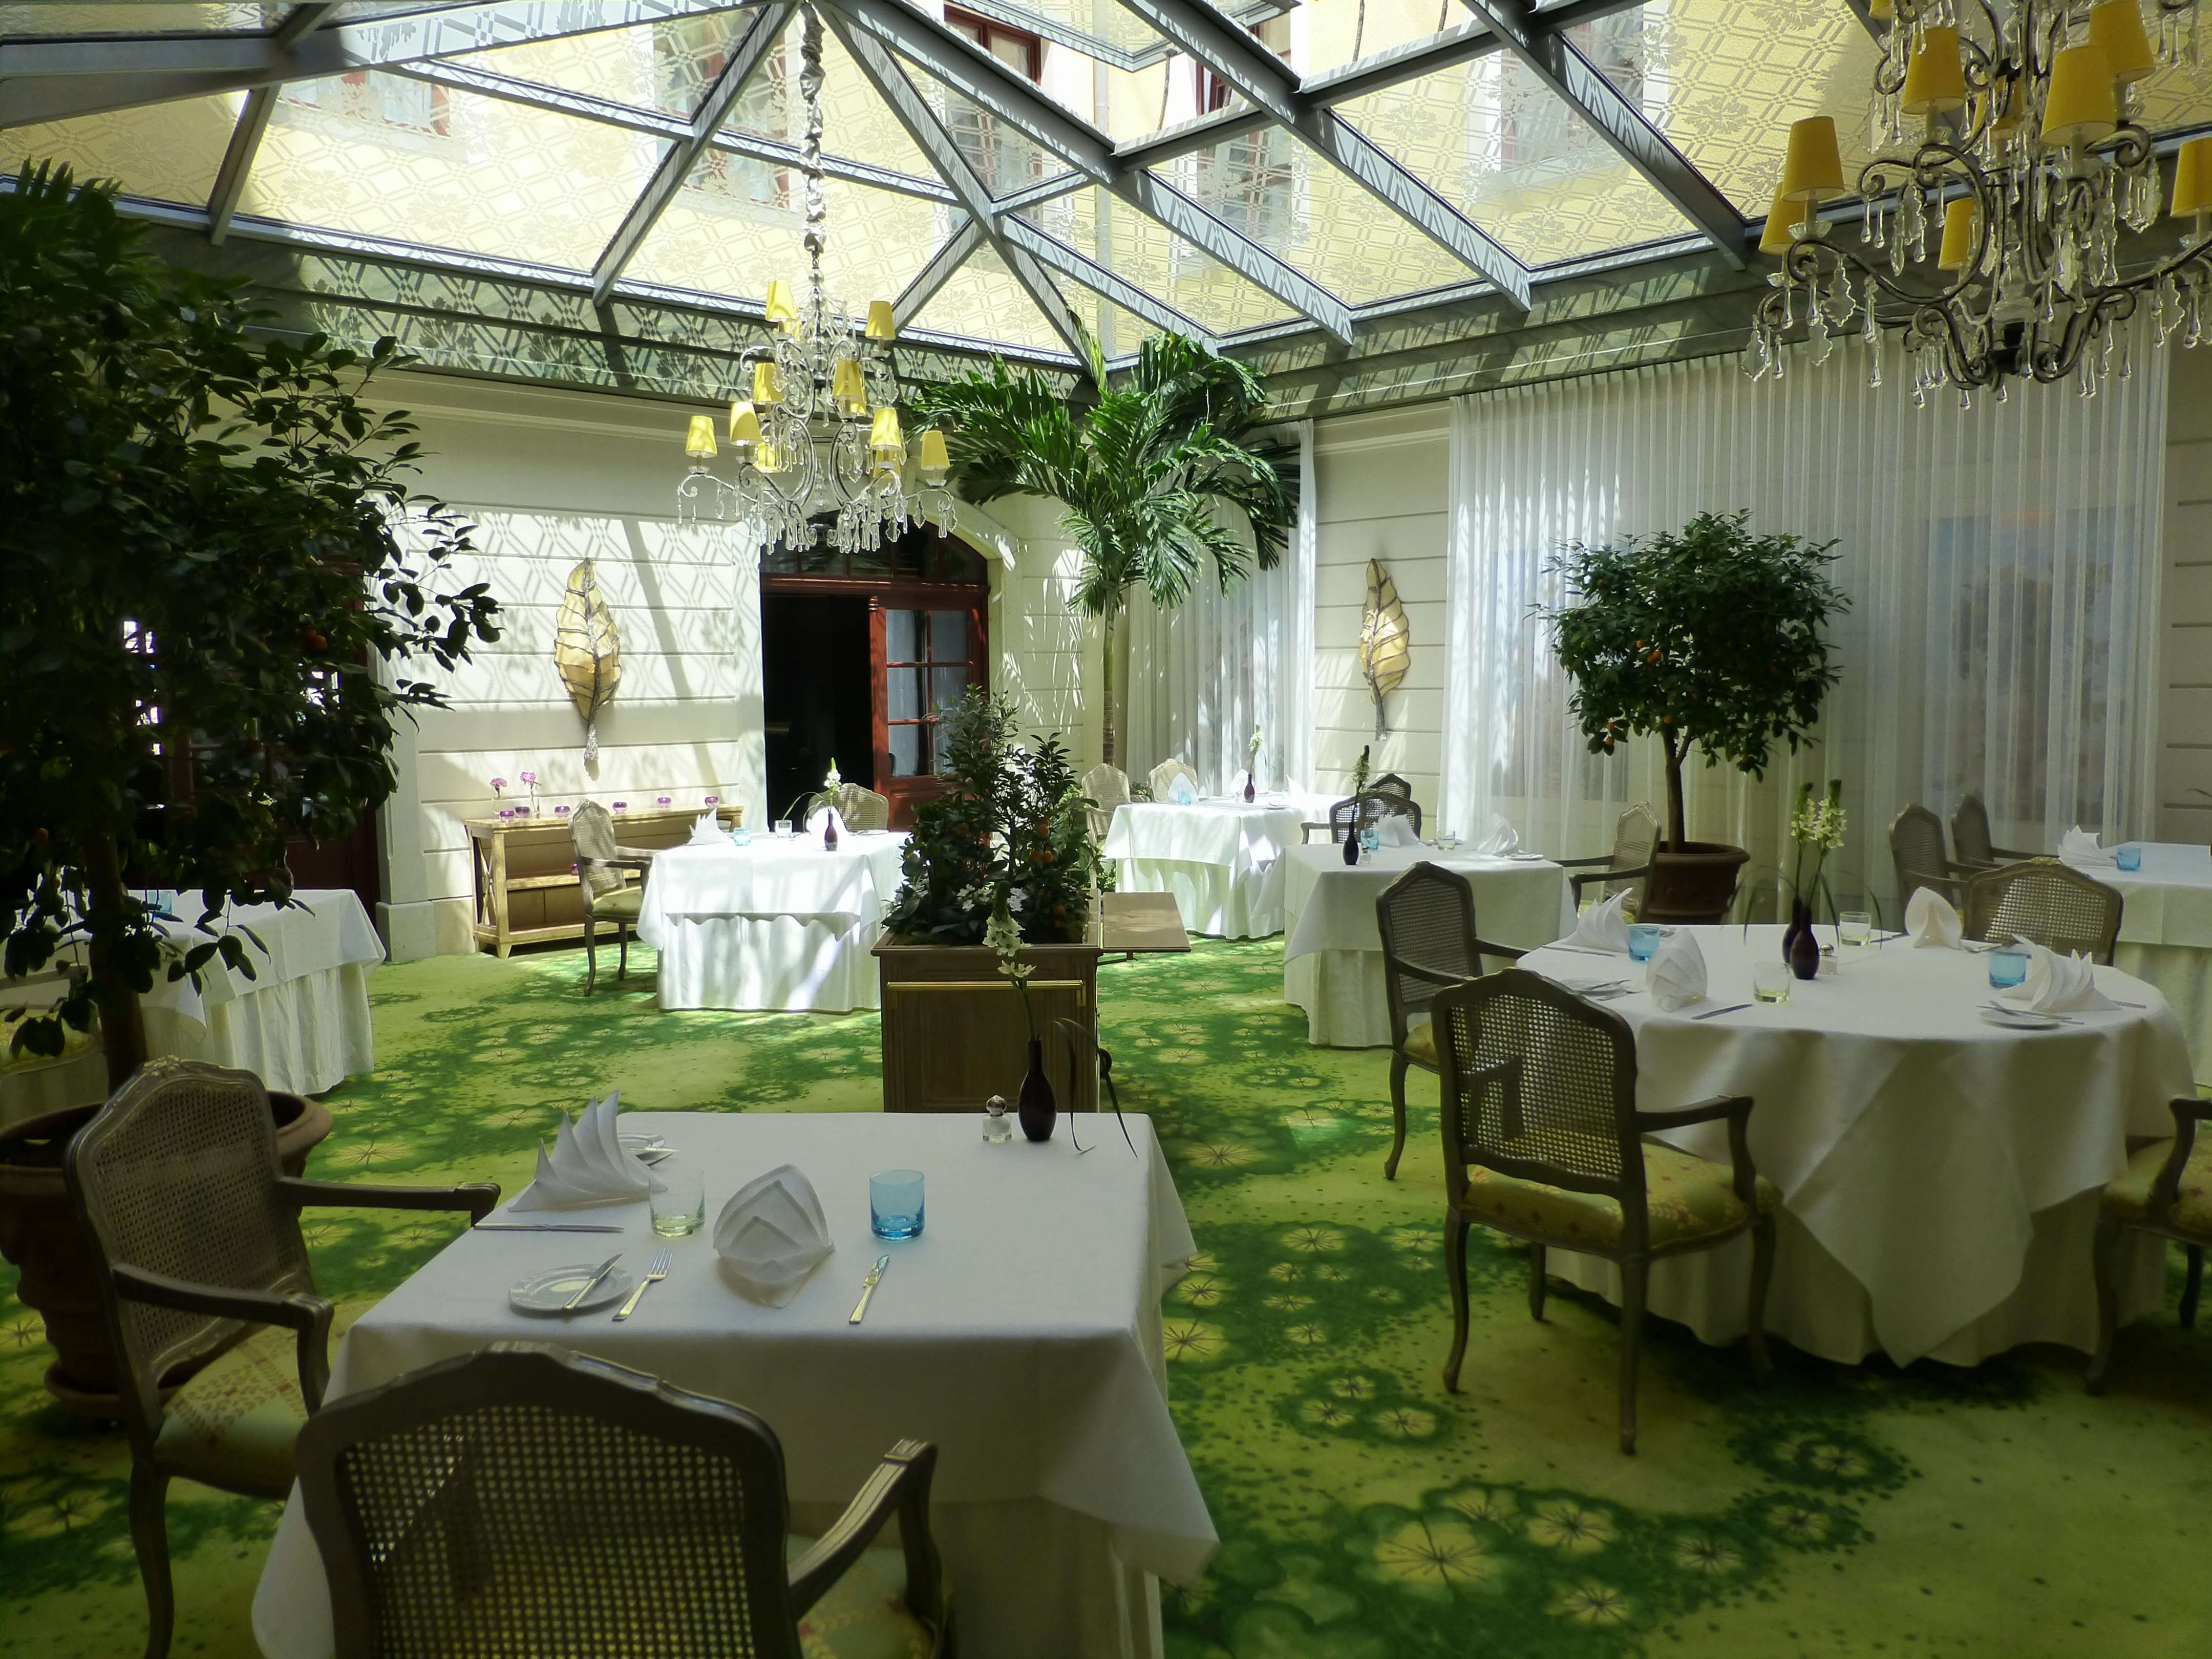
flower, restaurant, home, meal, backyard, wedding, ceremony, courtyard, party, banquet, estate, gastronomy, saxony, dresden, luxury hotel, wedding reception, winter garden, outdoor structure, function hall, b low palais, baroque quarter